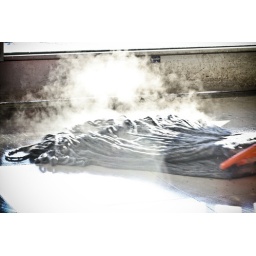
Real Feel today of -9 degrees. When Ryan was mopping the office floor today by the door the floor was actually steaming. It was crazy!